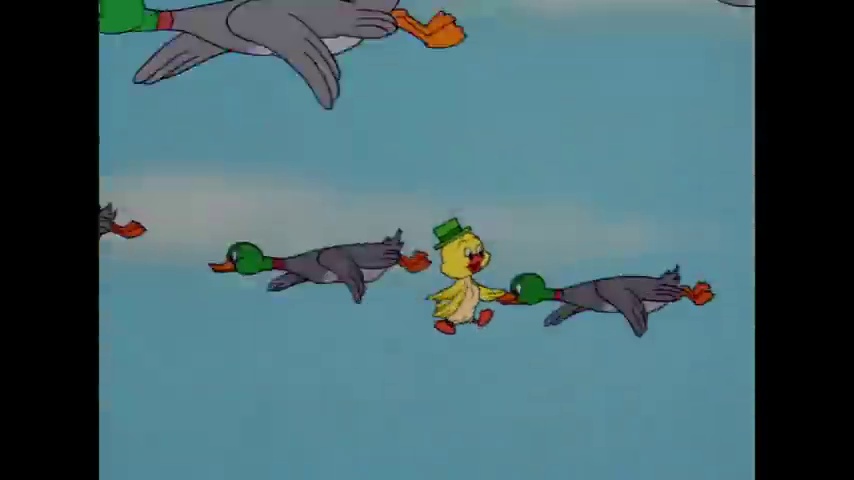
Portrait style: Cartoon Portrait